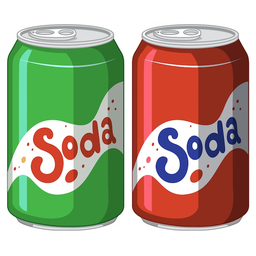
Label: metal